Jean-Claude Hamel

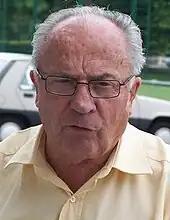
Jean-Claude Hamel

Jean-Claude André Adolphe Hamel (9 July 1929 – 2 June 2020) was the President of AJ Auxerre from 1963 to 2009, when he was replaced by Alain Dujon.